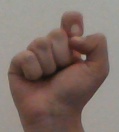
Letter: fa